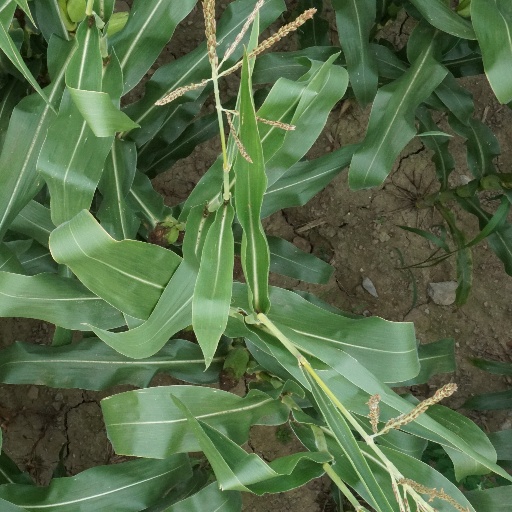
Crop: maize; corn